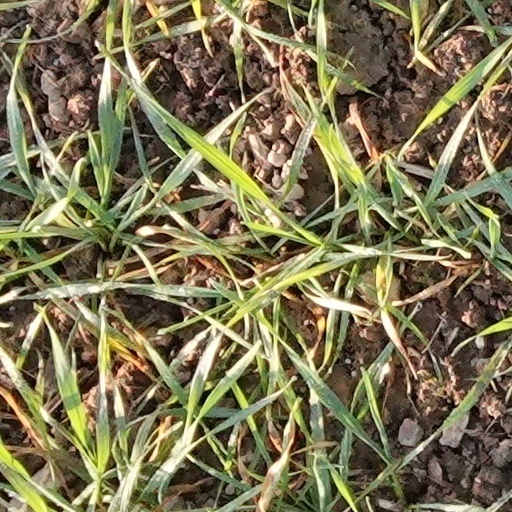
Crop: wheat